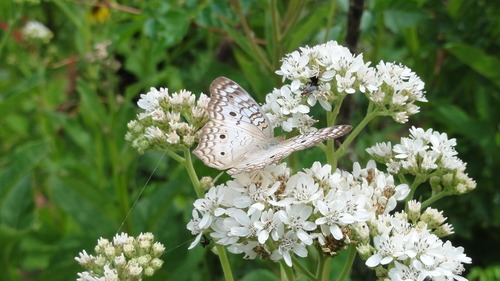
Scientific name: Anartia jatrophae
Common name: White peacock
Family: Nymphalidae
Order: Lepidoptera
Pollinator type: Primary pollinator
Habitat: Gardens, parks, and open areas
Geographic range: Southern United States to Argentina
Conservation status: Least Concern